Manuele Blasi

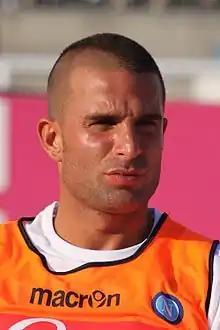
Blasi with Napoli in 2009

Manuele Blasi (born 17 August 1980) is an Italian former professional footballer who played a midfielder and now works as a coach.